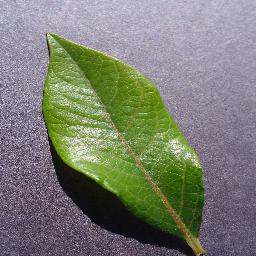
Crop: blueberry
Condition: healthy